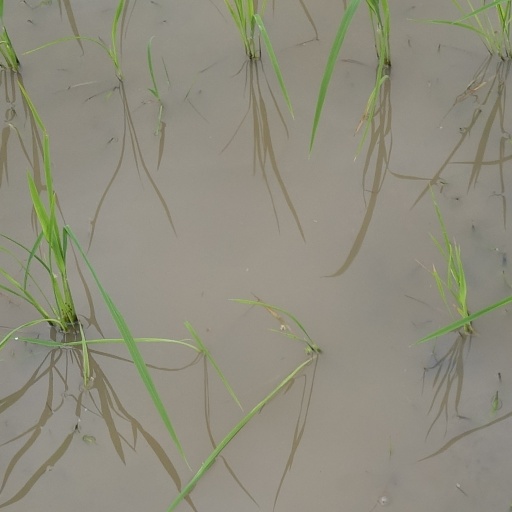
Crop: rice